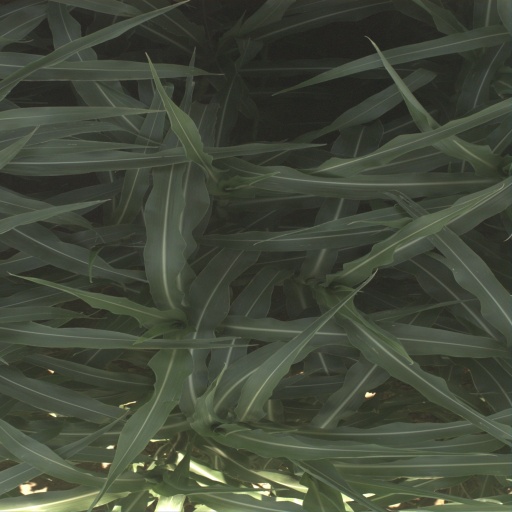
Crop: sorghum